Mitch Leidner

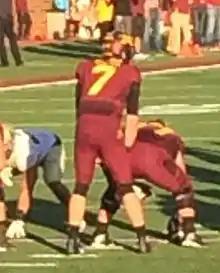
Leidner (#7) in 2016

Mitchell Leidner (born January 17, 1994) is an American former college football player who was a quarterback for the Minnesota Golden Gophers. He was signed by the Minnesota Vikings of the National Football League (NFL) as an undrafted free agent.